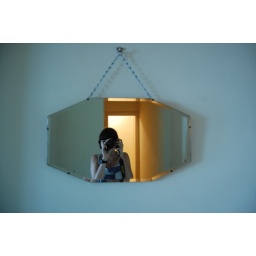
The mirror by the door